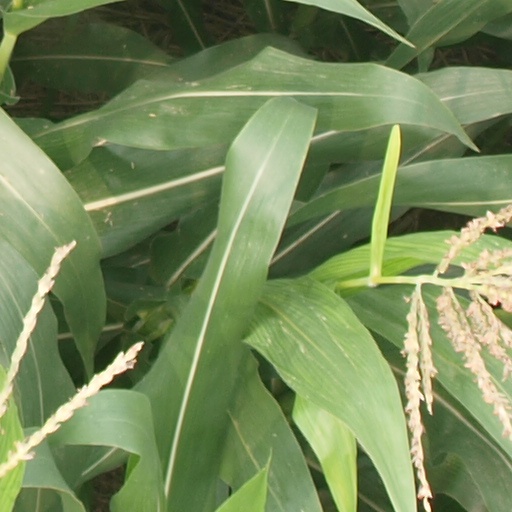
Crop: maize; corn